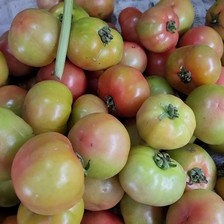
Label: tomato